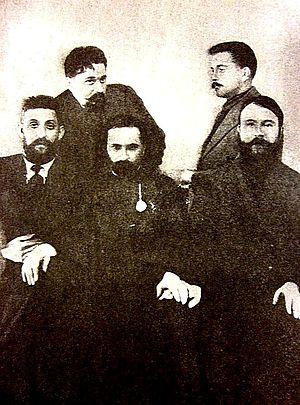
Gueorgui Apollonovitch Gapone, né le 5 février 1870 et mort le 28 mars 1906 à Ozerki dans la banlieue de Saint-Pétersbourg, est un prêtre orthodoxe russe.